Portscatho

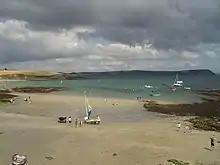
Portscatho beach

Portscatho is a coastal village on the Roseland Peninsula in Cornwall, England, United Kingdom. The village adjoins Gerrans (the villages have almost merged into one but retain their identities) on the east side of the peninsula, about south-southeast of Truro. It has an estimated population of 1,500 people.